History of women in Canada

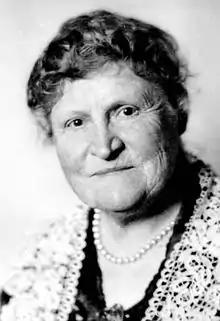
Henrietta Edwards (1849–1931) was a Canadian women's rights activist and reformer from Quebec. She was a member of The Famous Five.

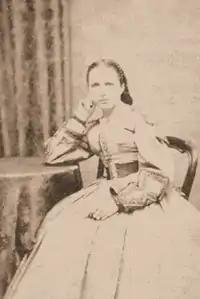
Bessie Hall (1849–1935) was a seafaring woman from Granville Ferry, Nova Scotia.

In the early 19th century down to the 1950s, upper-class Anglos dominated high society in Montreal, and their women constructed and managed their identity and social position through central events in the social life, such as the coming out of debutantes. The elite young women were trained in intelligent philanthropy and civic responsibility, especially through the Junior Leagues. They seldom connected with the reform impulses of the middle-class women, and for and were paternalistic in their views of the needs of working-class women.